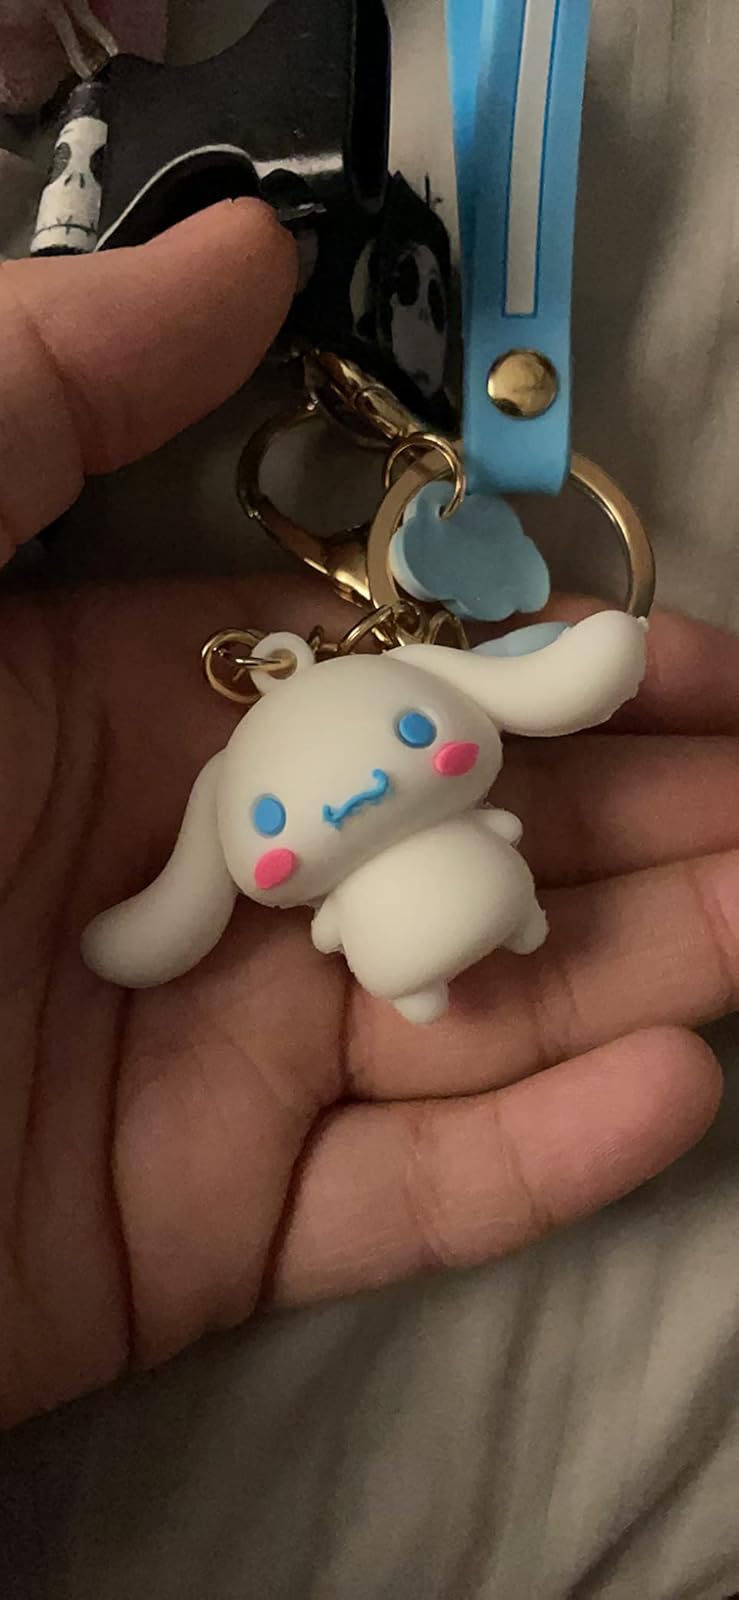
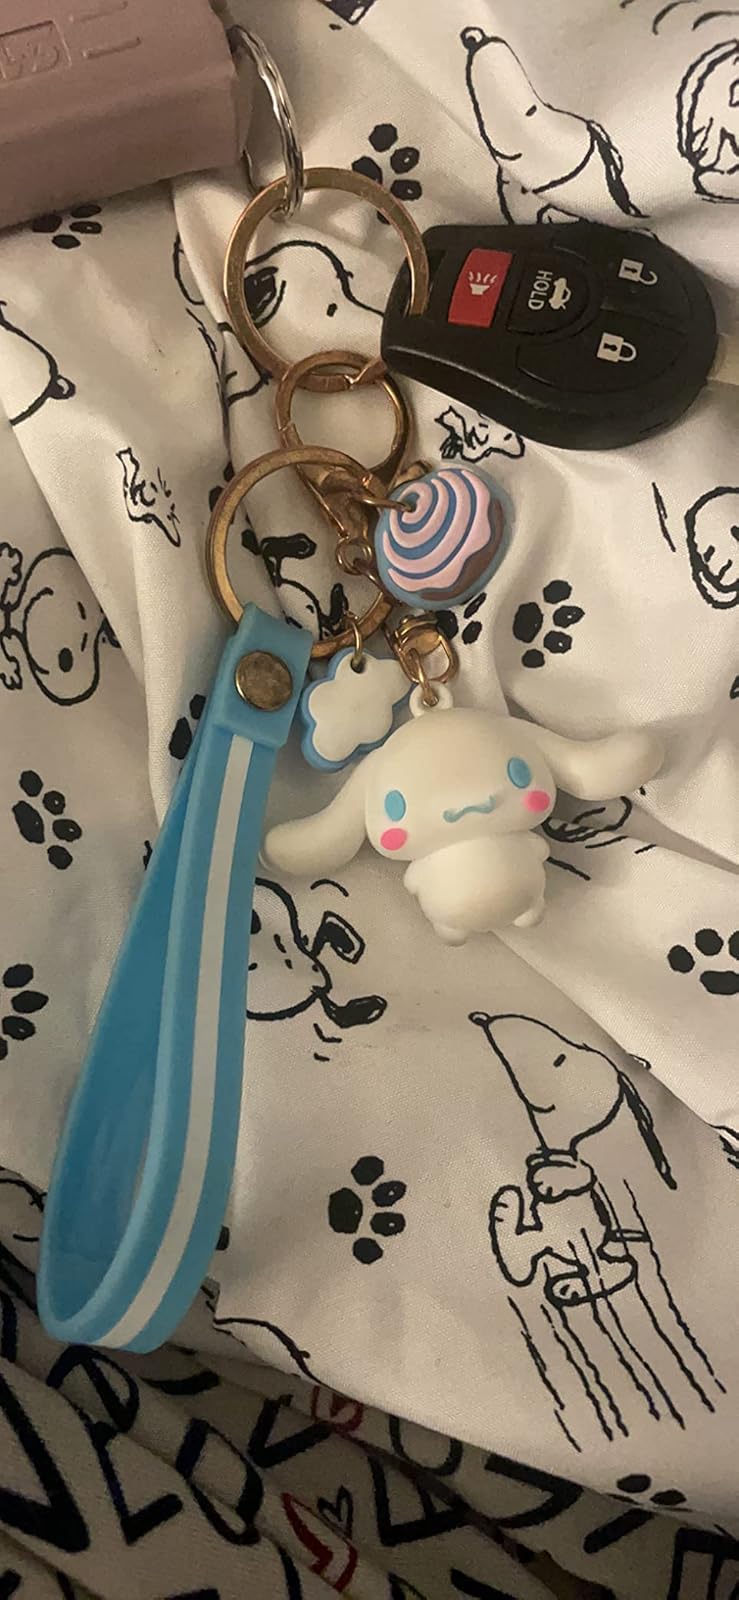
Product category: accessories_keychain
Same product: yes